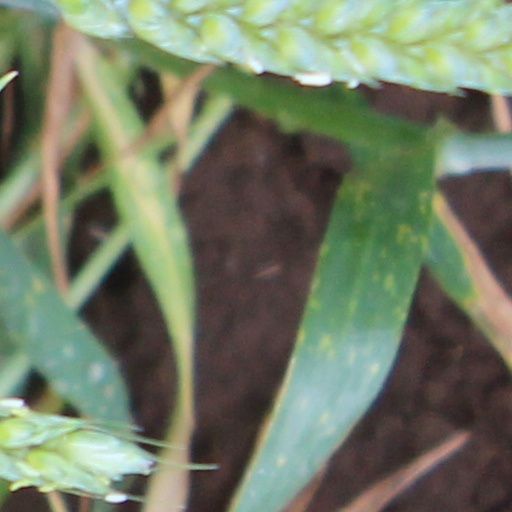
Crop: wheat